Vehicle registration plates of the Northern Mariana Islands

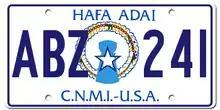

The U.S. commonwealth of the Northern Mariana Islands first required its residents to register their motor vehicles and display vehicle registration plates in 1968.